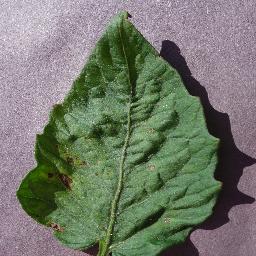
Label: Tomato___Target_Spot